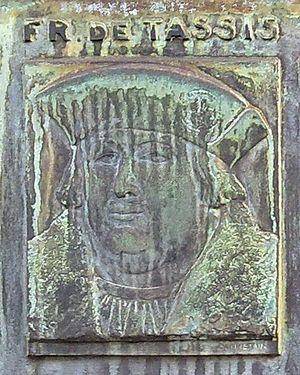
Francesco Tasso, né à Cornello dei Tasso, en 1459 et mort à Bruxelles en 1517, est l'un des organisateurs du premier service postal européen, la Kaiserliche Reichspost. Il fut maître général des postes des Habsbourg et ministre des postes pour l'Espagne en 1504 sous Philippe Ier de Castille.
La maison princière de Thurn und Taxis est une famille allemande qui a dirigé un important service postal en Europe dès le XVIᵉ siècle. On la connaît aussi comme propriétaire de forêts, de brasseries, de banque et pour ses nombreux grands châteaux. Une chapelle sépulcrale à leur nom se trouve dans l'église Notre-Dame du Sablon à Bruxelles.